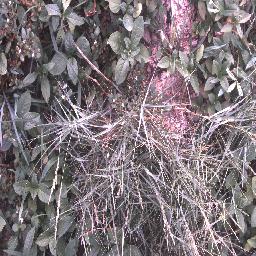
Label: negative